W.J. Hughes Business House

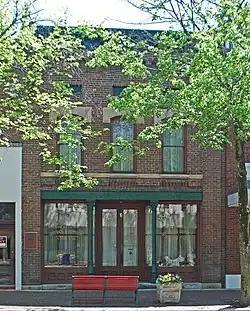

W. J. Hughes Business House, also known as C.J. Wilson Store, is located at 70 Ocoee Street in Cleveland, Tennessee, United States. It was listed on the National Register of Historic Places in 1975.